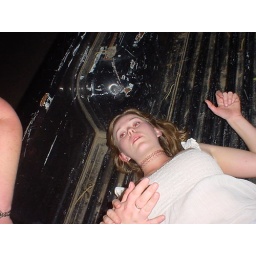
This beez was passed out in the bed of my truck